Sikkim Manipal Institute of Technology

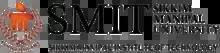
Logo of Sikkim Manipal Institute of Technology

Sikkim Manipal Institute of Technology is a private institute located in Majitar, Pakyong district, Sikkim, India. The institution offers various undergraduate and post-graduate courses in engineering, management, computer application and basic science.